Abydos, Egypt

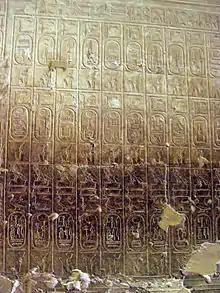
Part of the Abydos King List

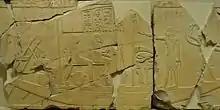
Tomb relief depicting the vizier Nespeqashuty and his wife, KetjKetj, making the journey of the dead to the holy city of Abydos – from Deir el-Bahri, Late Period, Twenty-sixth Dynasty of Egypt, reign of Psammetichus I

From the Fifth Dynasty, the deity Khentiamentiu, "foremost of the Westerners", came to be seen as a manifestation of the dead pharaoh in the underworld. Pepi I (Sixth Dynasty) constructed a funerary chapel which evolved over the years into the Great Temple of Osiris, the ruins of which still exist within the town enclosure. Abydos became the centre of the worship of the Isis and Osiris cult.